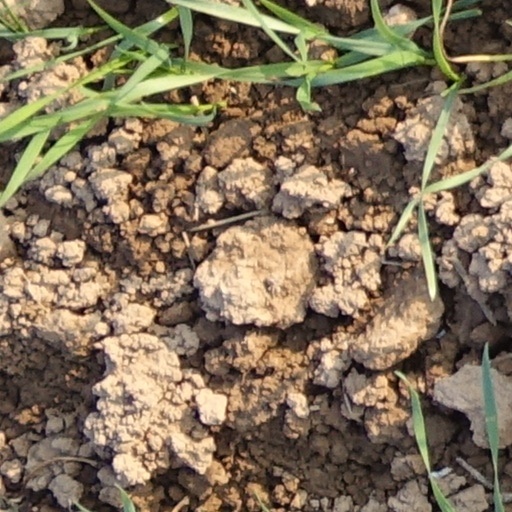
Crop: wheat